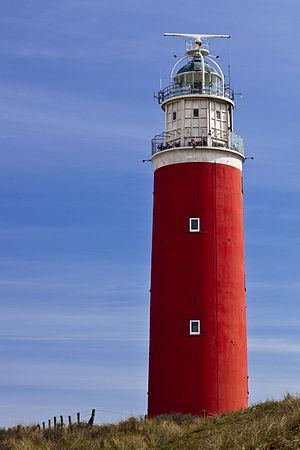
Le phare d'Eierland est un phare situé au nord d'Eierland sur l'île de Texel, province de Hollande-Septentrionale aux Pays-Bas.